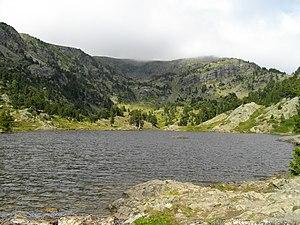
Le lac Achard.
Le lac Achard est un lac de France situé dans les Alpes, dans le sud de la chaîne de Belledonne, à proximité de la station de sports d'hiver de Chamrousse.